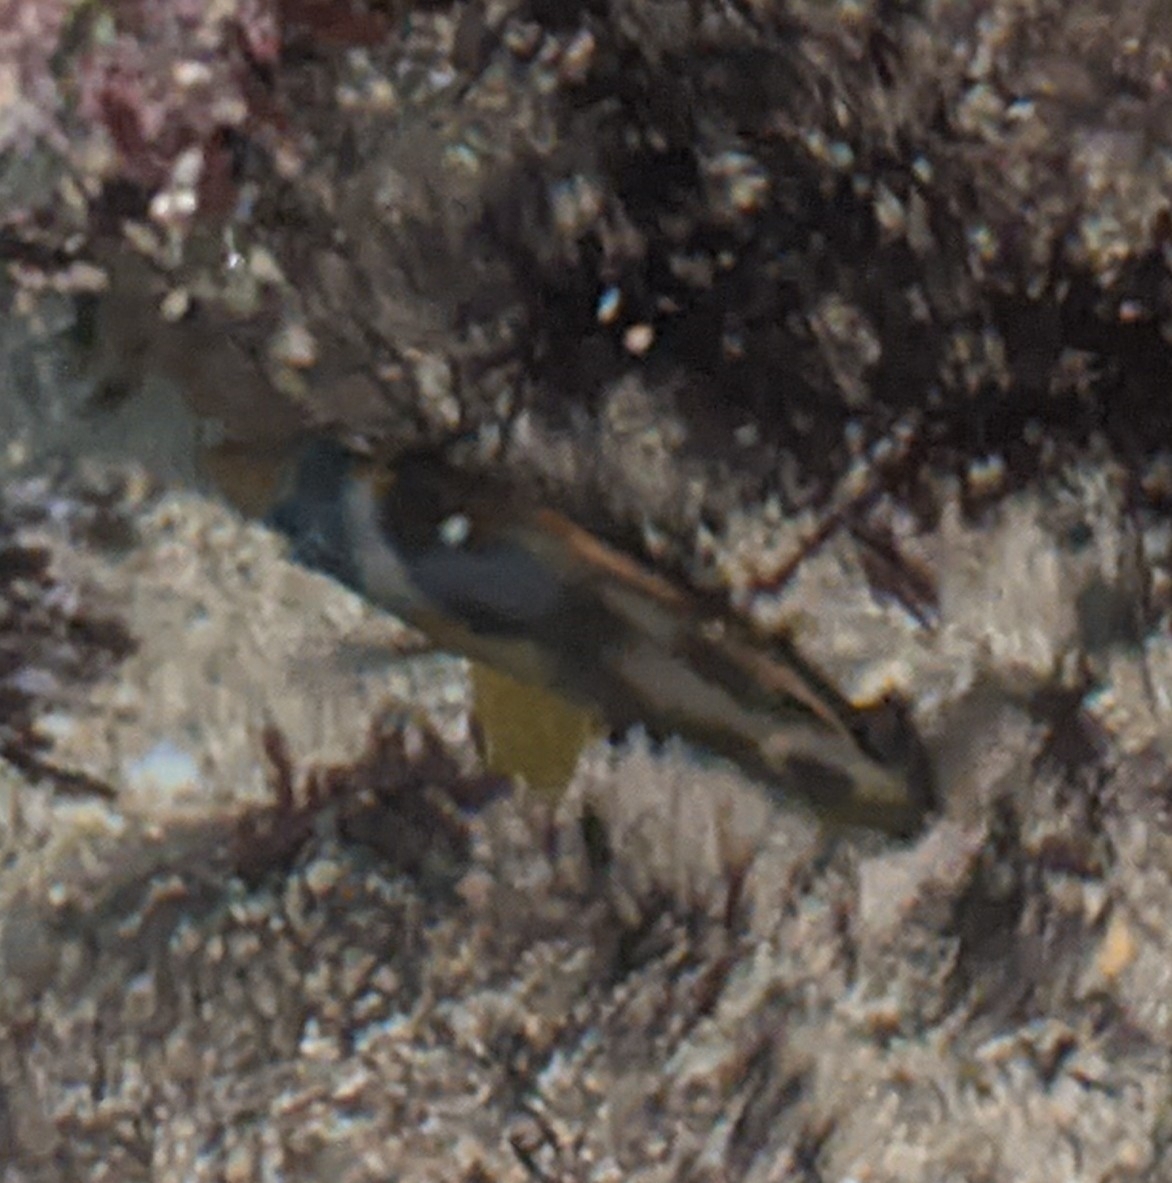
Chaetodon lunula (Raccoon Butterflyfish)